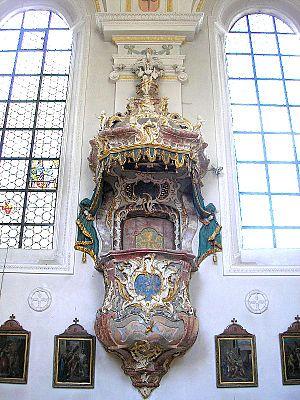
L'église Saint-Wolfgang est l'église catholique du village de Mickhausen, en Souabe, dans l'arrondissement d'Augsbourg. L'église actuelle a été reconstruite à partir d'une église gothique tardif au XVIᵉ siècle. L'église actuelle a été réaménagée en style rococo au XVIIIᵉ siècle. C'était l'église de la richissime famille Fugger. Elle est inscrite à la liste du patrimoine historique de Bavière.